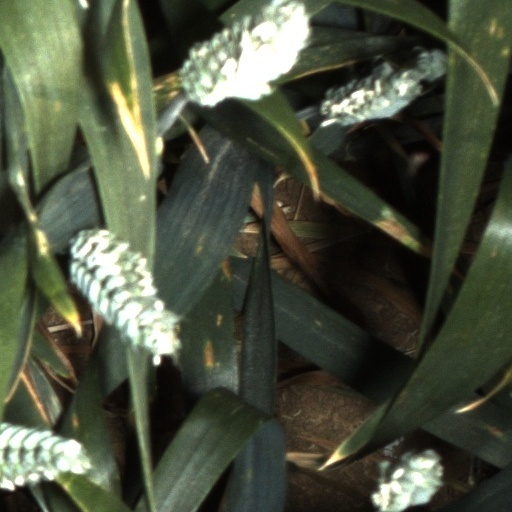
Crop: wheat